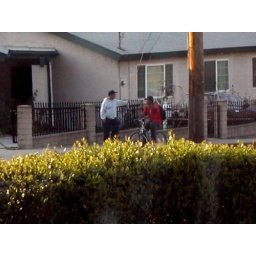
This guy was just like standing out his house when this guy came by on his bike and they started just talking.